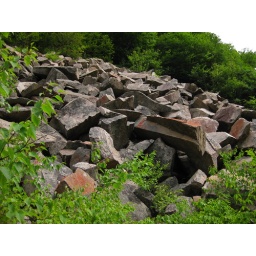
A rock field in the gulch